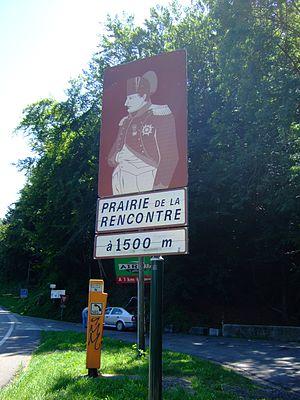
La route nationale 85, ou RN 85, est une route nationale française reliant en 2015 Le Pont-de-Claix sur l'autoroute A480 à La Saulce via Gap et Aubignosc à Barrême via Digne-les-Bains.
Laffrey est une commune française située dans le département de l'Isère en région Auvergne-Rhône-Alpes.